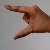
The image shows a hand gesture representing the letter 'Z' in Indian Sign Language.